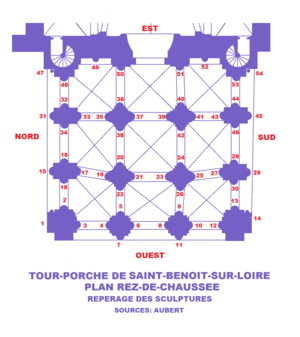
Abbaye de Saint-Benoît-sur-Loire, repérage des sculptures de la tour-porche
L’abbaye de Saint-Benoît-sur-Loire, plus exactement abbaye de Fleury, est une abbaye bénédictine située à Saint-Benoît-sur-Loire dans le Loiret en région Centre-Val de Loire.